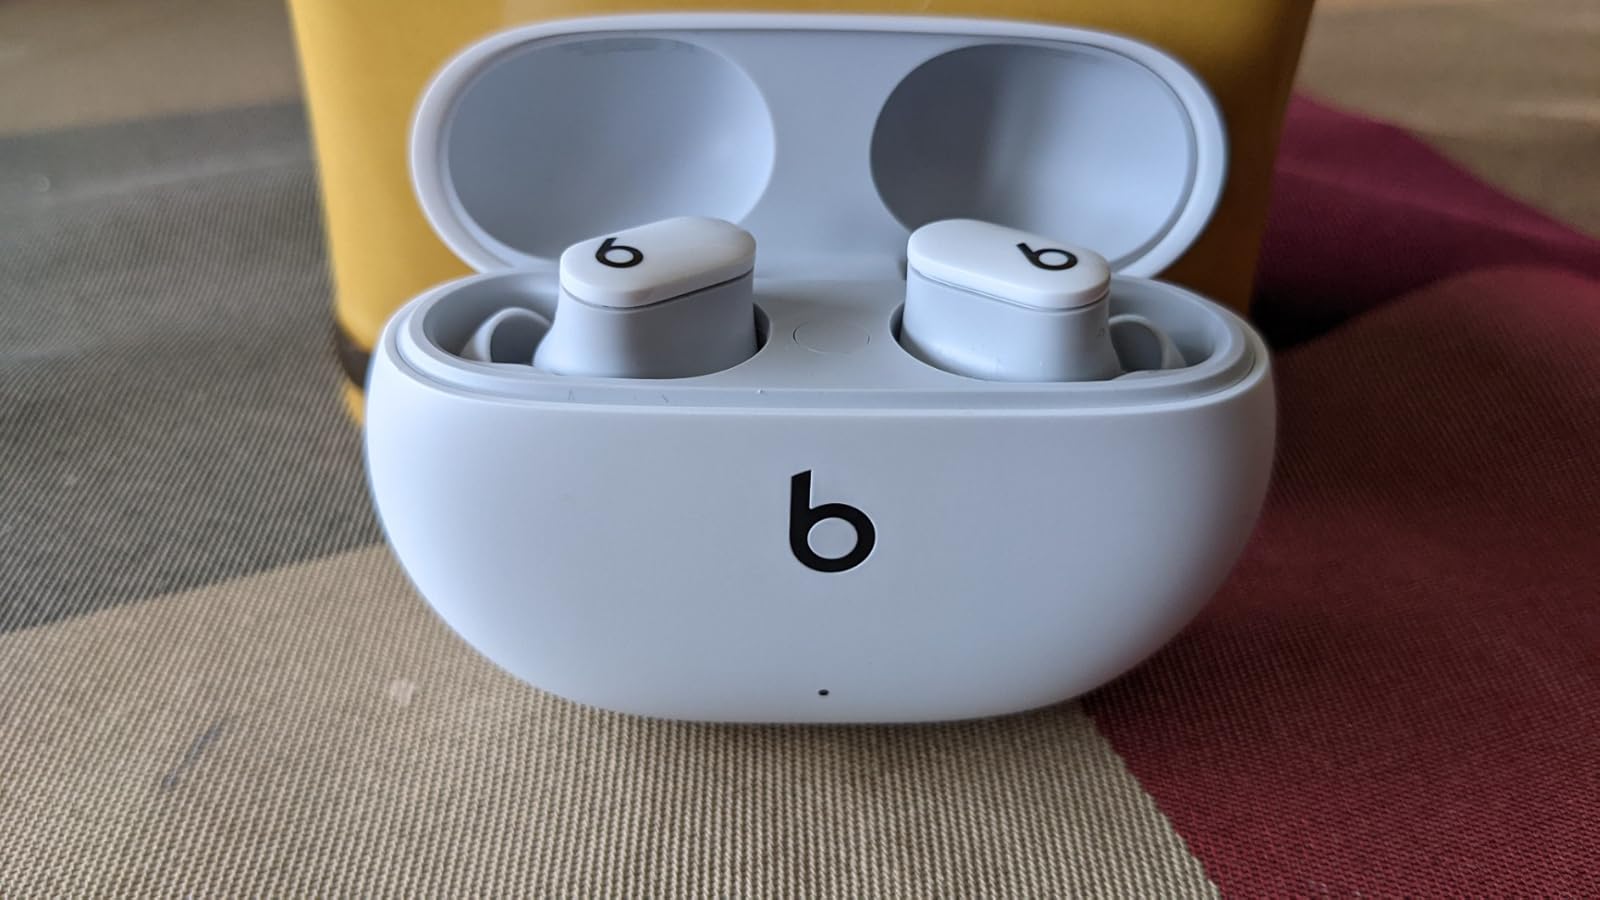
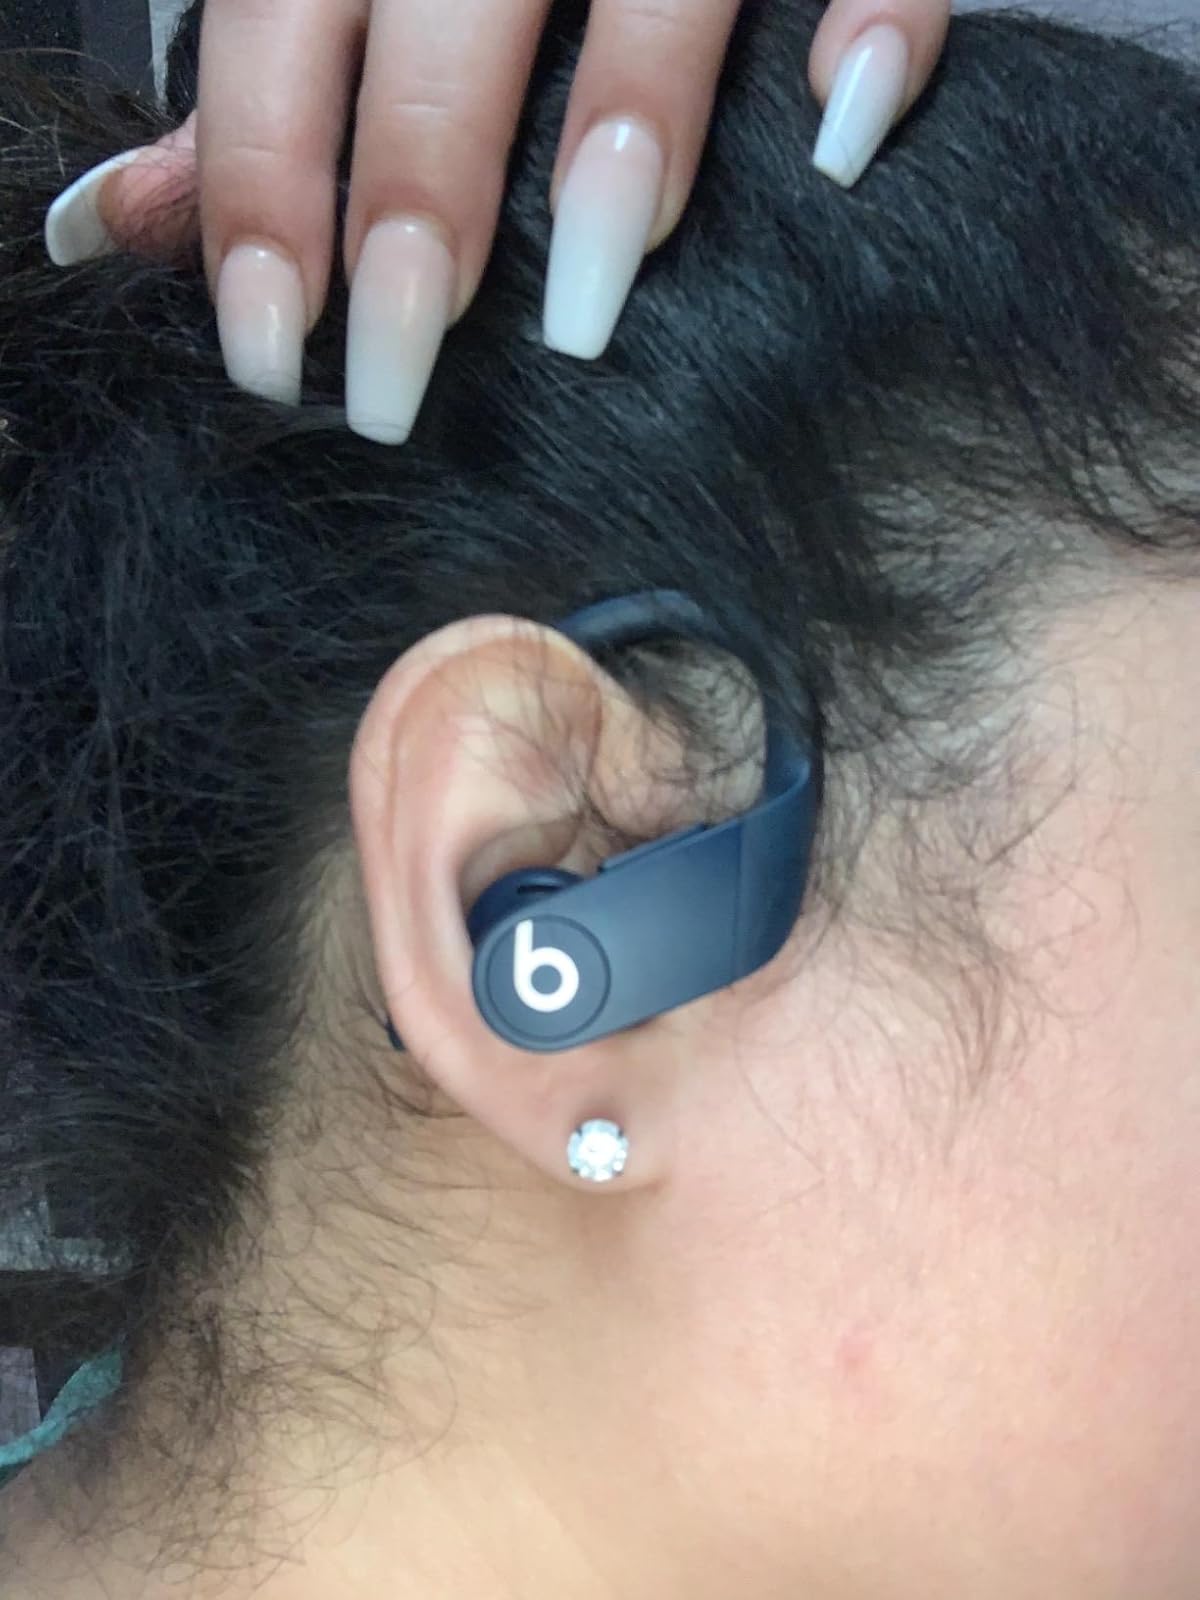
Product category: earbuds
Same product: no